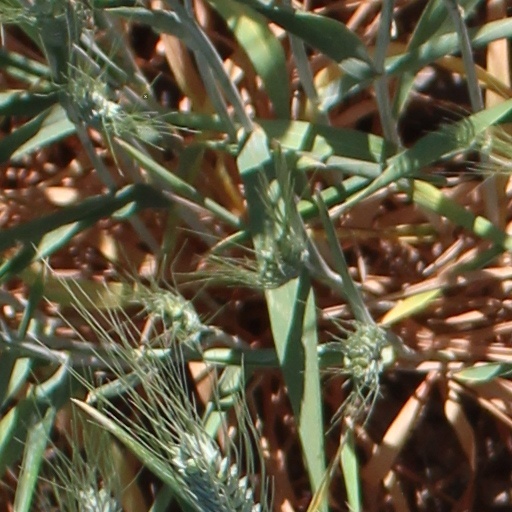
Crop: wheat